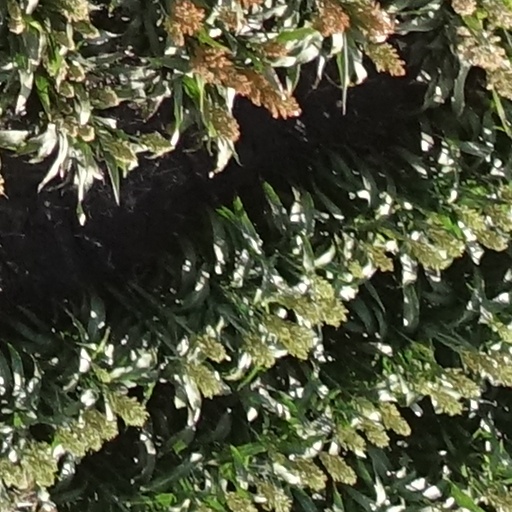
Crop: sorghum